Nieuport-Delage NiD 640

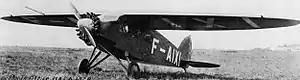

The Nieuport-Delage NiD 640 was a four-passenger transport monoplane designed and produced by the French aircraft manufacturer Nieuport-Delage.